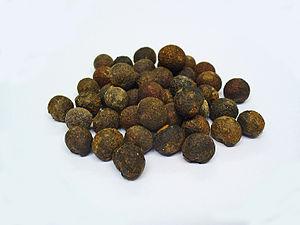
La coque du Levant est une espèce d'arbuste grimpant de la famille des Menispermaceae originaire des régions tropicales d'Asie.